Alexander Parvus

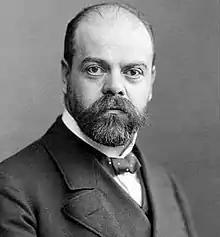
Alexander Parvus in 1905

Alexander Lvovich Parvus, born Israel Lazarevich Gelfand (8 September 1867 – 12 December 1924) and sometimes called Helphand in the literature on the Russian Revolution, was a Marxist theoretician, publicist, and controversial activist in the Social Democratic Party of Germany.